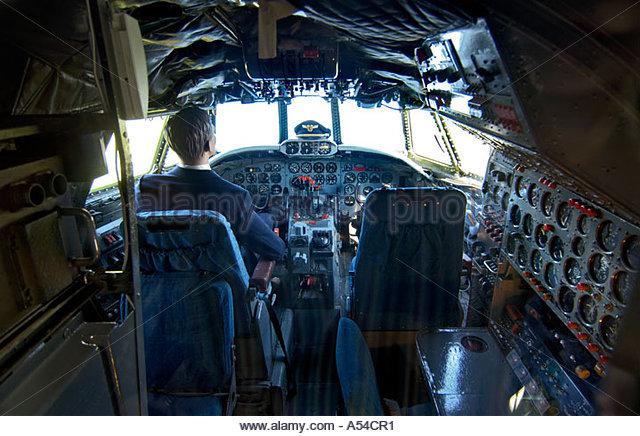
cockpit of an aeroplane , airplane
Relation: Visible, Meta